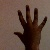
The image shows a hand gesture representing the number 5 in Indian Sign Language.